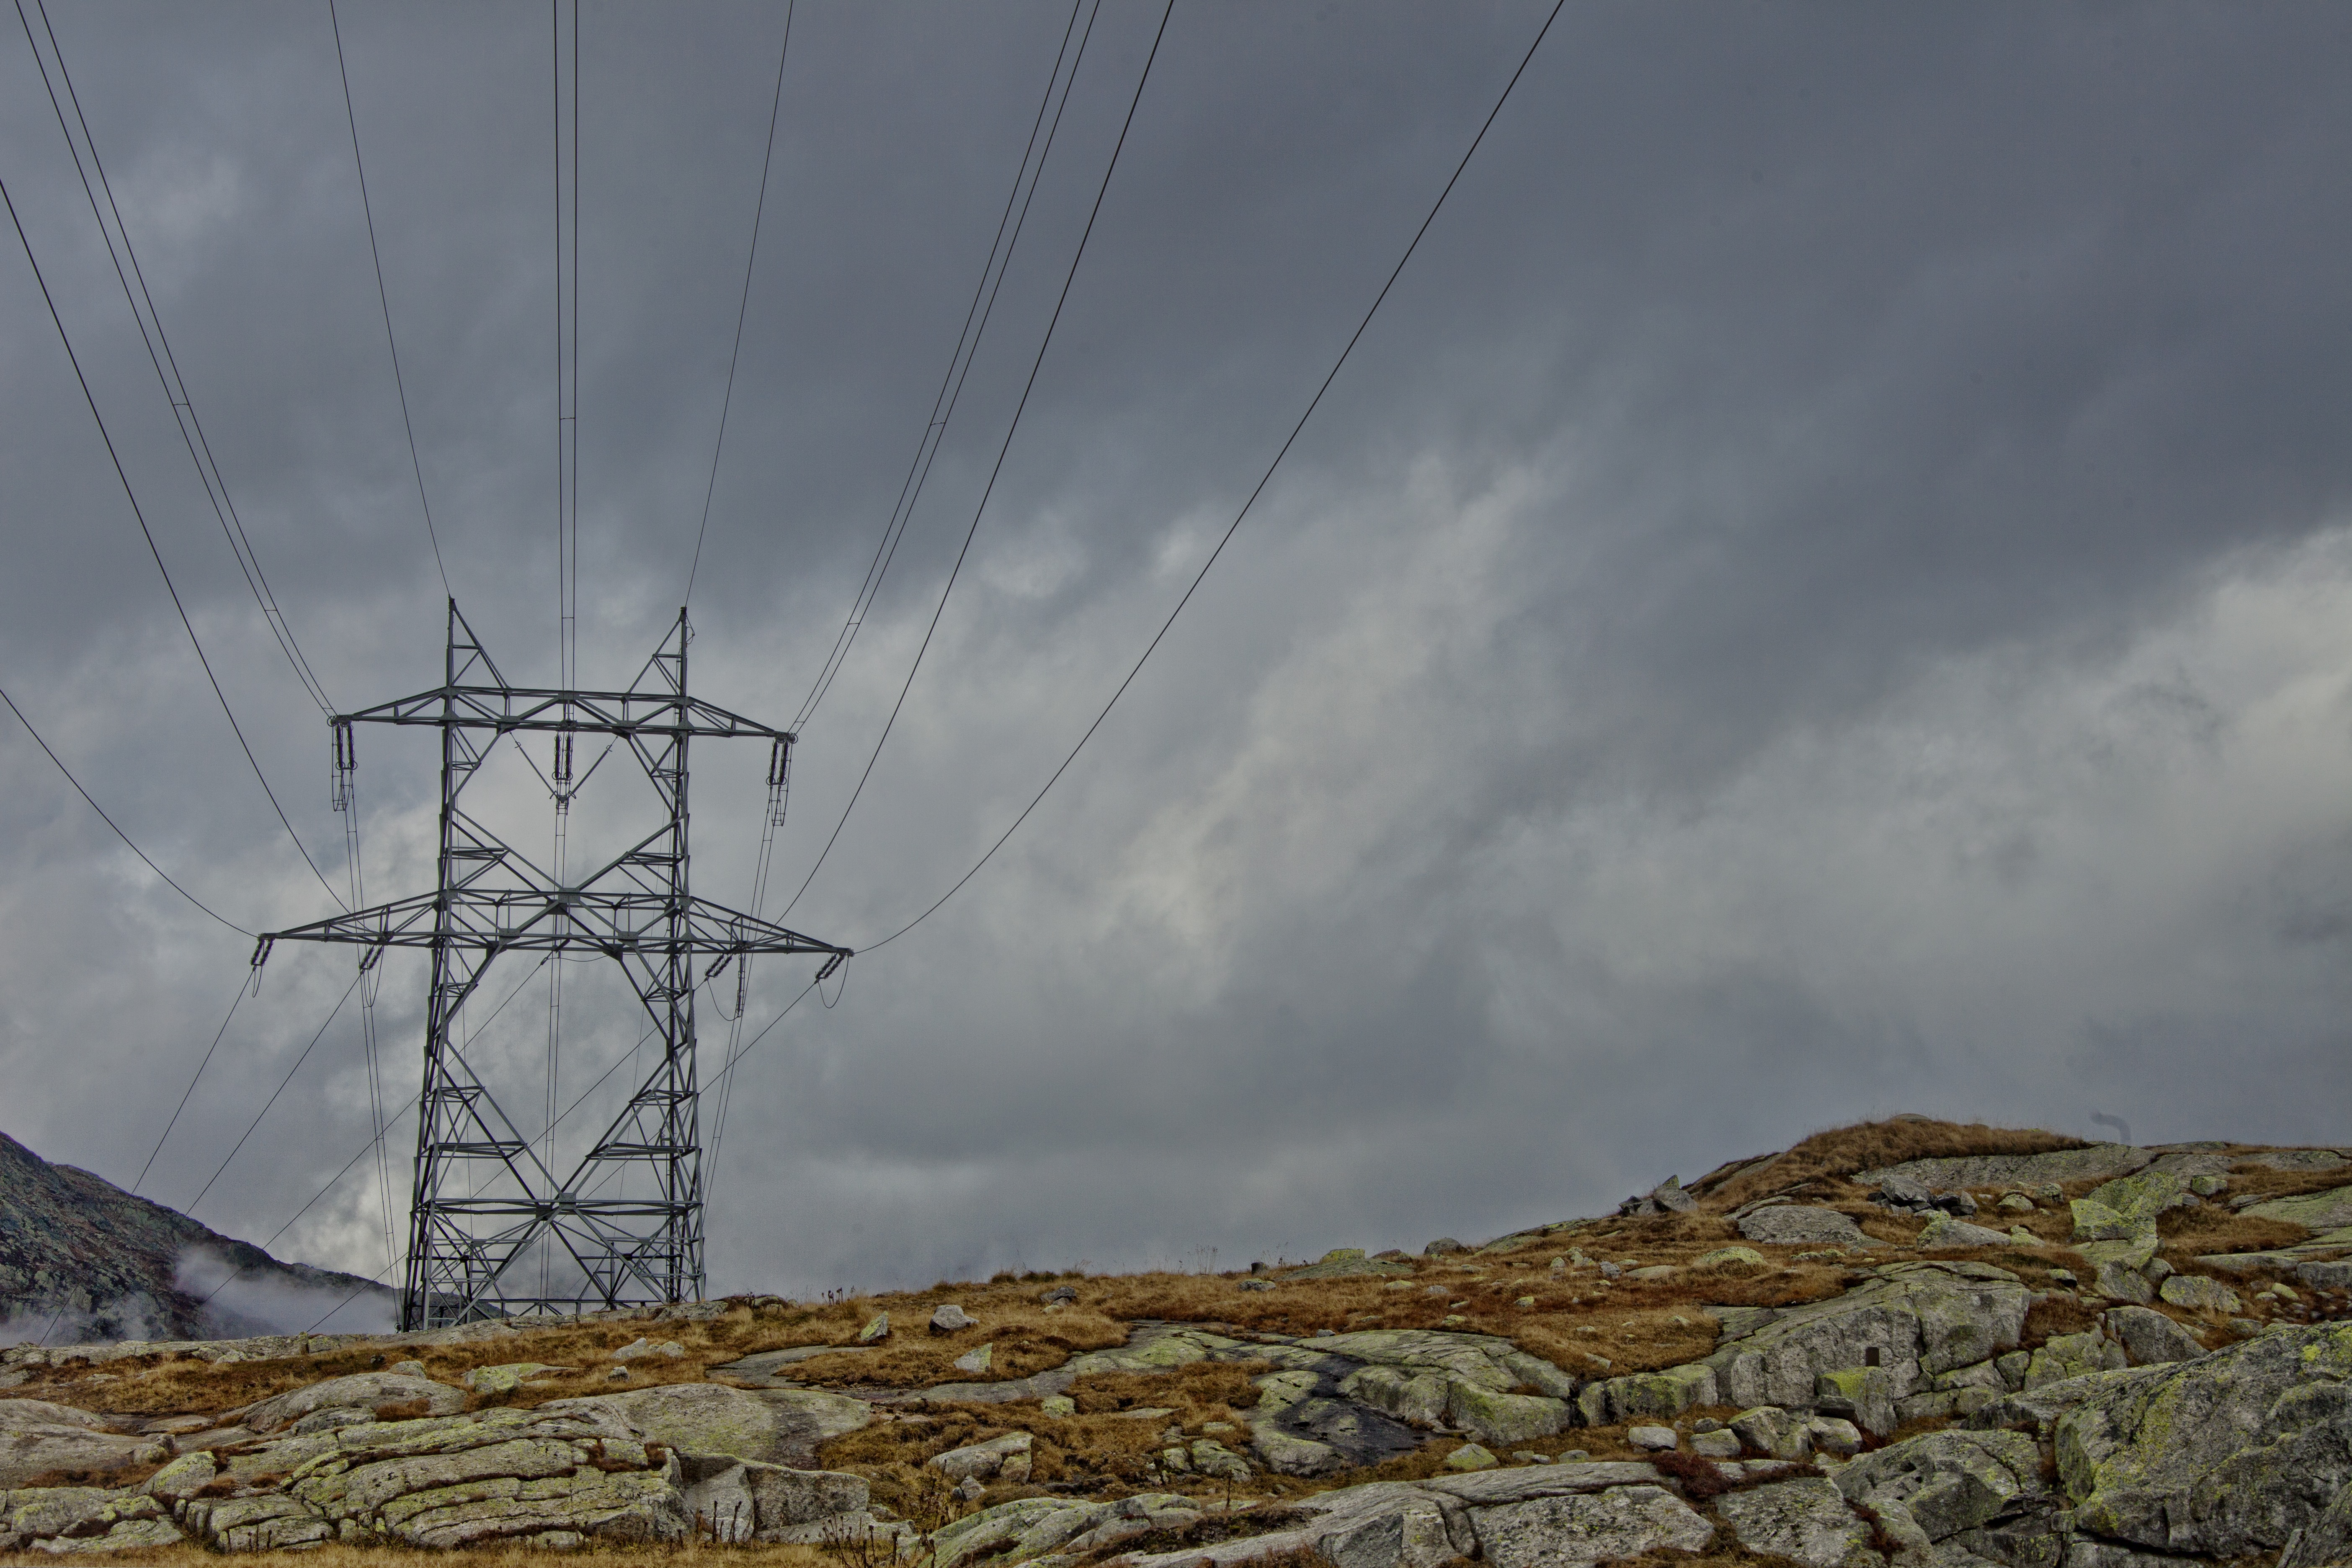
cloud, sky, wind, tower, weather, electricity, mountain landscape, stones, mountains, switzerland, gotthard, masts, pass, transmission tower, outdoor structure, overhead power line